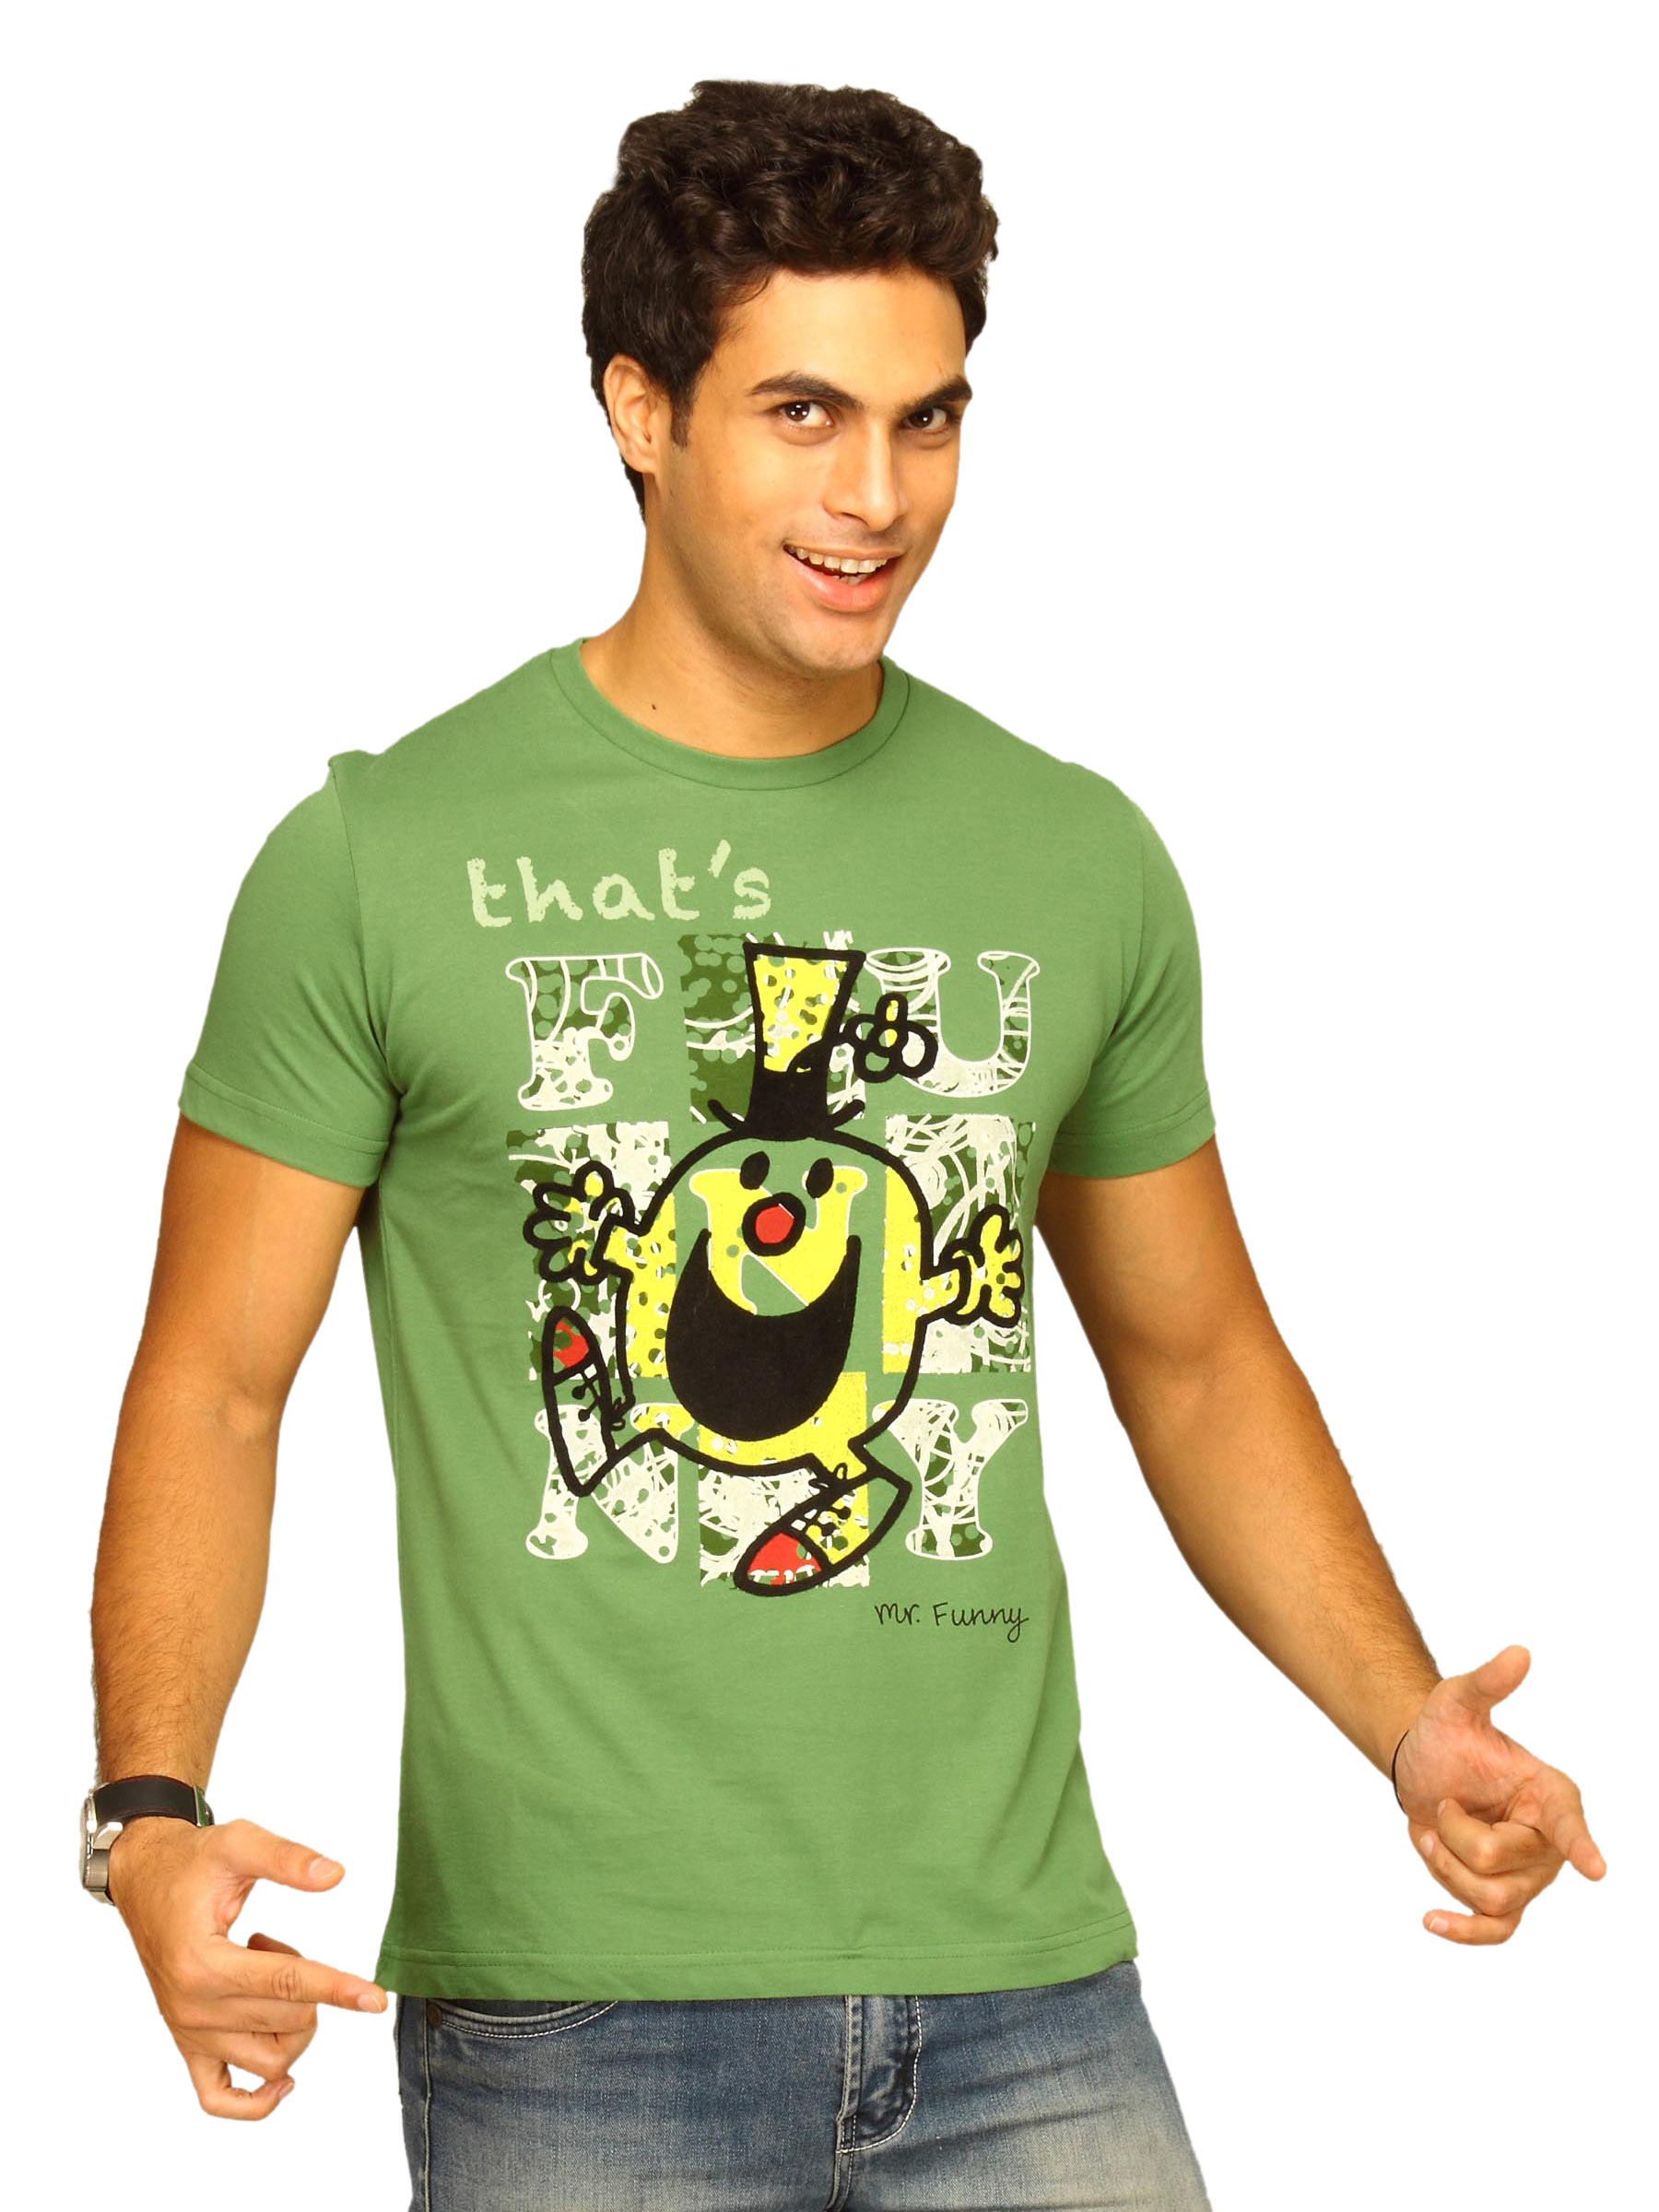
Mr.Men Men's Thats Funny Green T-shirt
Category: Apparel / Topwear / Tshirts
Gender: Men
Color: Green
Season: Summer 2011
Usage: Casual